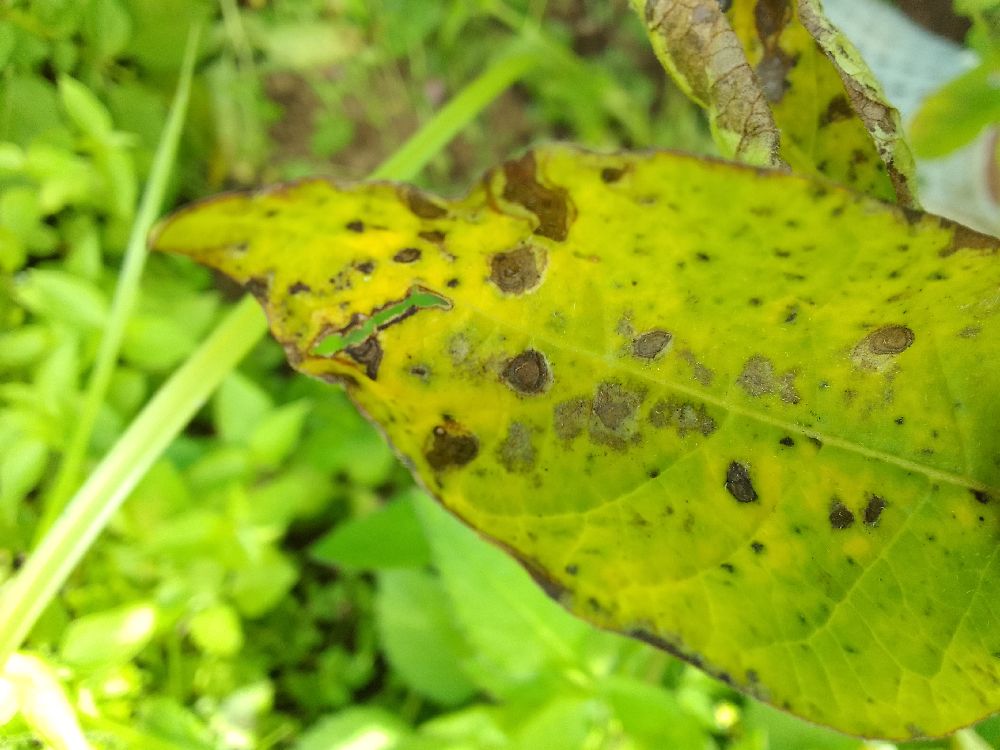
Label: Early blight